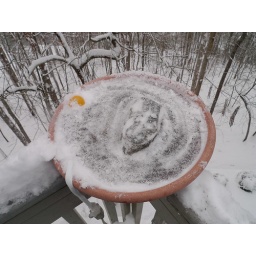
No...putting a ping pong ball in a bird bath will not keep the water from freezing.